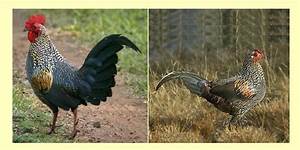
Label: chicken